Albert Reuss

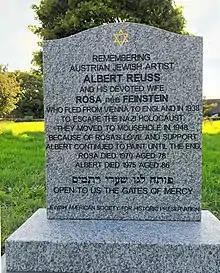
Remembering Stone for Austrian Jewish Artist - Albert Reuss

In September 2022, a Remembering Stone for Albert and Rosa Reuss was placed in The Cholera Field, one of four cemeteries in the Cornish village of Paul, half a mile inland from the coastal village of Mousehole. The cemetery belongs to St Pol de Léon Church, Mousehole Lane, Paul, Penzance. The Remembering Stone is adjacent to a Memorial Tree planted by the Association of Jewish Refugees (AJR), U.K., on 30 January 2022. The Tree is one of the "80 Trees for 80 Years" campaign commemorating the AJR's 80th anniversary, and is in honour of the villagers of Mousehole and Paul who, in 1940, took in over 100 Jewish evacuee children from Jews' Free School in the East End of London, to help them and their families escape the bombing during World War Two. Following his death in 1975, Albert Reuss's remains were cremated and scattered to the sea. During the 1920s and 1930s, Reuss became an established artist in his native Austria, but following his exile to England in 1938, he lost some members of his family, all of his possessions, and his reputation as an artist, because of his Jewish heritage. In the U.K., he achieved some fame and recognition during his lifetime, but became forgotten following his death.